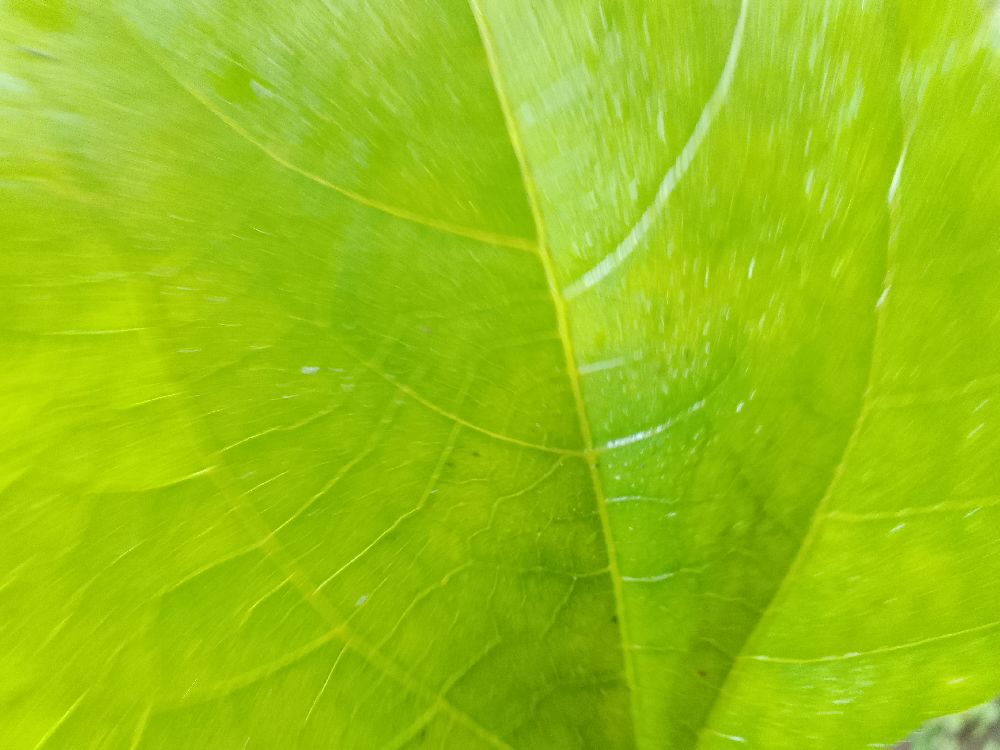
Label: healthy